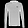
Label: Pullover